Answer in natural language. Considering the relative positions, where is blue tartanpatterned dog bed with respect to dark bed with blue bedding? Choose between the following options: below or above
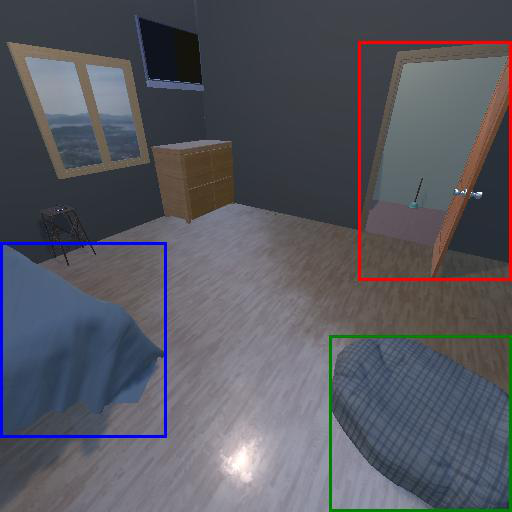
<answer>below</answer>